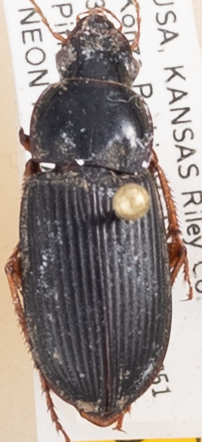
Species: Harpalus pensylvanicus
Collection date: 2018-08-30 04:00:00
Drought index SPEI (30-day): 1.514
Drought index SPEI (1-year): -1.834
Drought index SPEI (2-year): -1.082